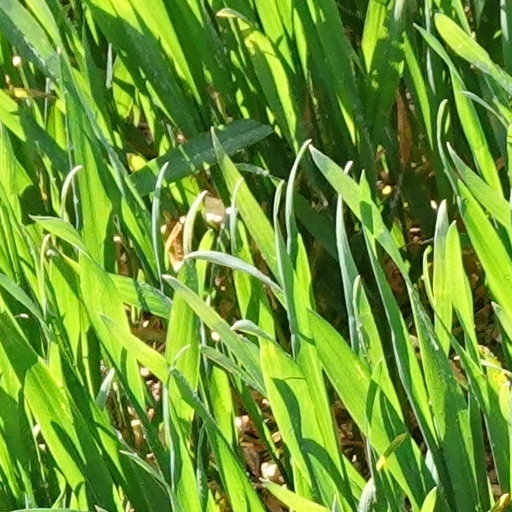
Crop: wheat